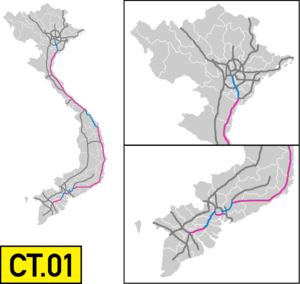
L'autoroute Nord-Sud est une autoroute située au Viêt Nam.